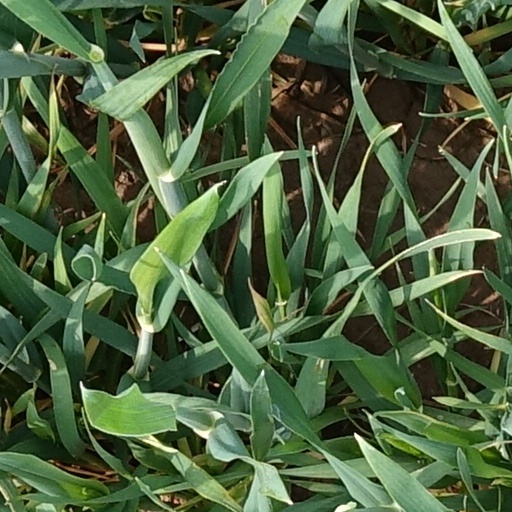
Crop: wheat